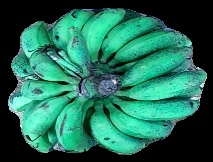
Variety: rasbale
Grade: grade3